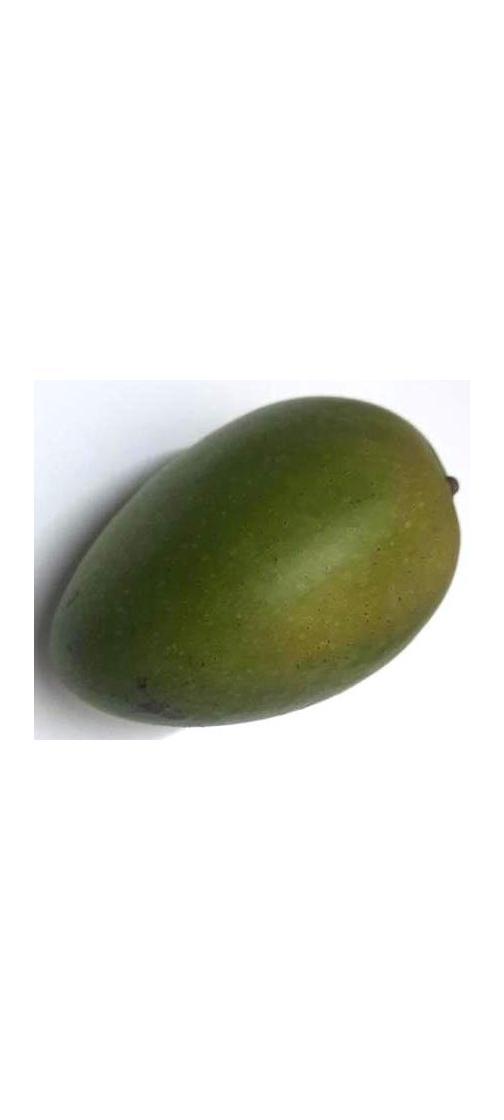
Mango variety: Ashshina Zhinuk